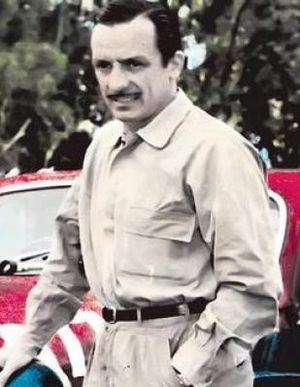
Oscar Tito Alfredo Gálvez, surnommé « El Aguilucho » par le journaliste Pedro Fiore qui a écrit sa première biographie, né le 17 août 1913 à Caballito, Buenos Aires et mort le 16 décembre 1989 à Palermo, Buenos Aires, était un pilote automobile argentin. Pilote très populaire, et participant actif de la Turismo Carretera, de même que son frère cadet Juan Gálvez, il a participé à un seul Grand Prix de Formule 1 comptant pour le championnat du monde, le Grand Prix automobile d'Argentine 1953, où il a terminé cinquième..